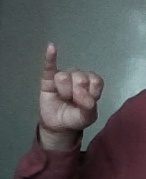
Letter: meem